Russian Fascist Party

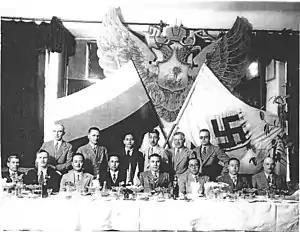
Banquet in Harbin on the occasion of the establishment of Bureau Russian Emigrants in Manchuria, December 1934

A secret convention of the various groups took place, leading to the foundation of the RFP under the presidency of Major General Vladimir Dmitrievich Kozmin. Konstantin Rodzaevsky became Secretary General of the party's central committee on May 26, 1931, becoming the "de facto" leader of the party. Adopting the slogan "God, Nation, Labour" and publishing the journal "Natsiya" ("Nation"), the party called for Italian-style fascism to take advantage of the shaky position of the Bolshevik leaders in the face of both external and internal opposition. During the Japanese invasion of Manchuria in 1931-32 the Russian Fascist Party came out very strongly in the support of Japan, forging close links with the Kwantung Army that lasted until 1945.